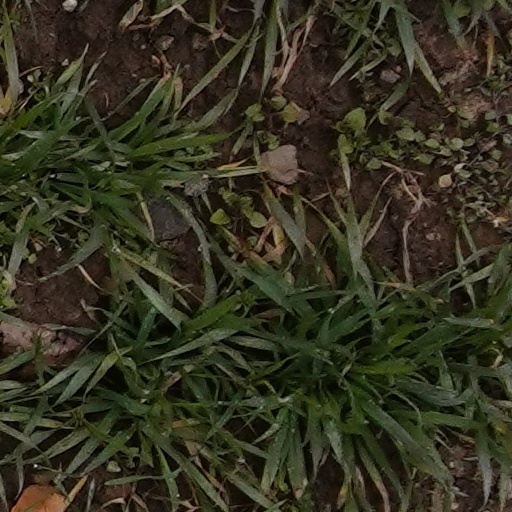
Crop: wheat